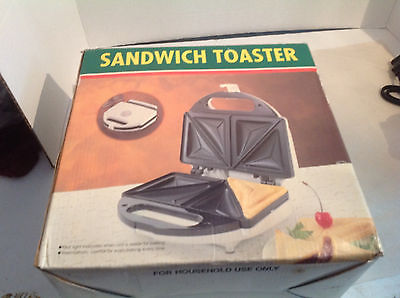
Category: toaster